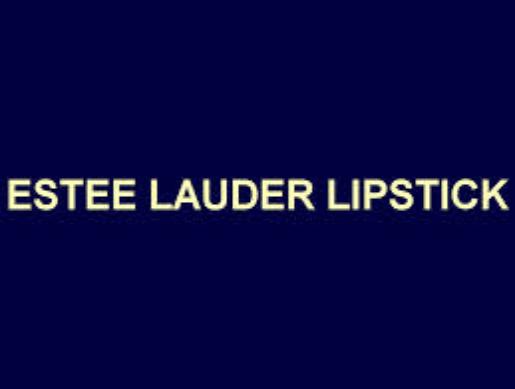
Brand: Estee Lauder
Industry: Necessities